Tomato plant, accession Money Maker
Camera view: tilt-top (135 deg); turntable rotation: 270 degrees
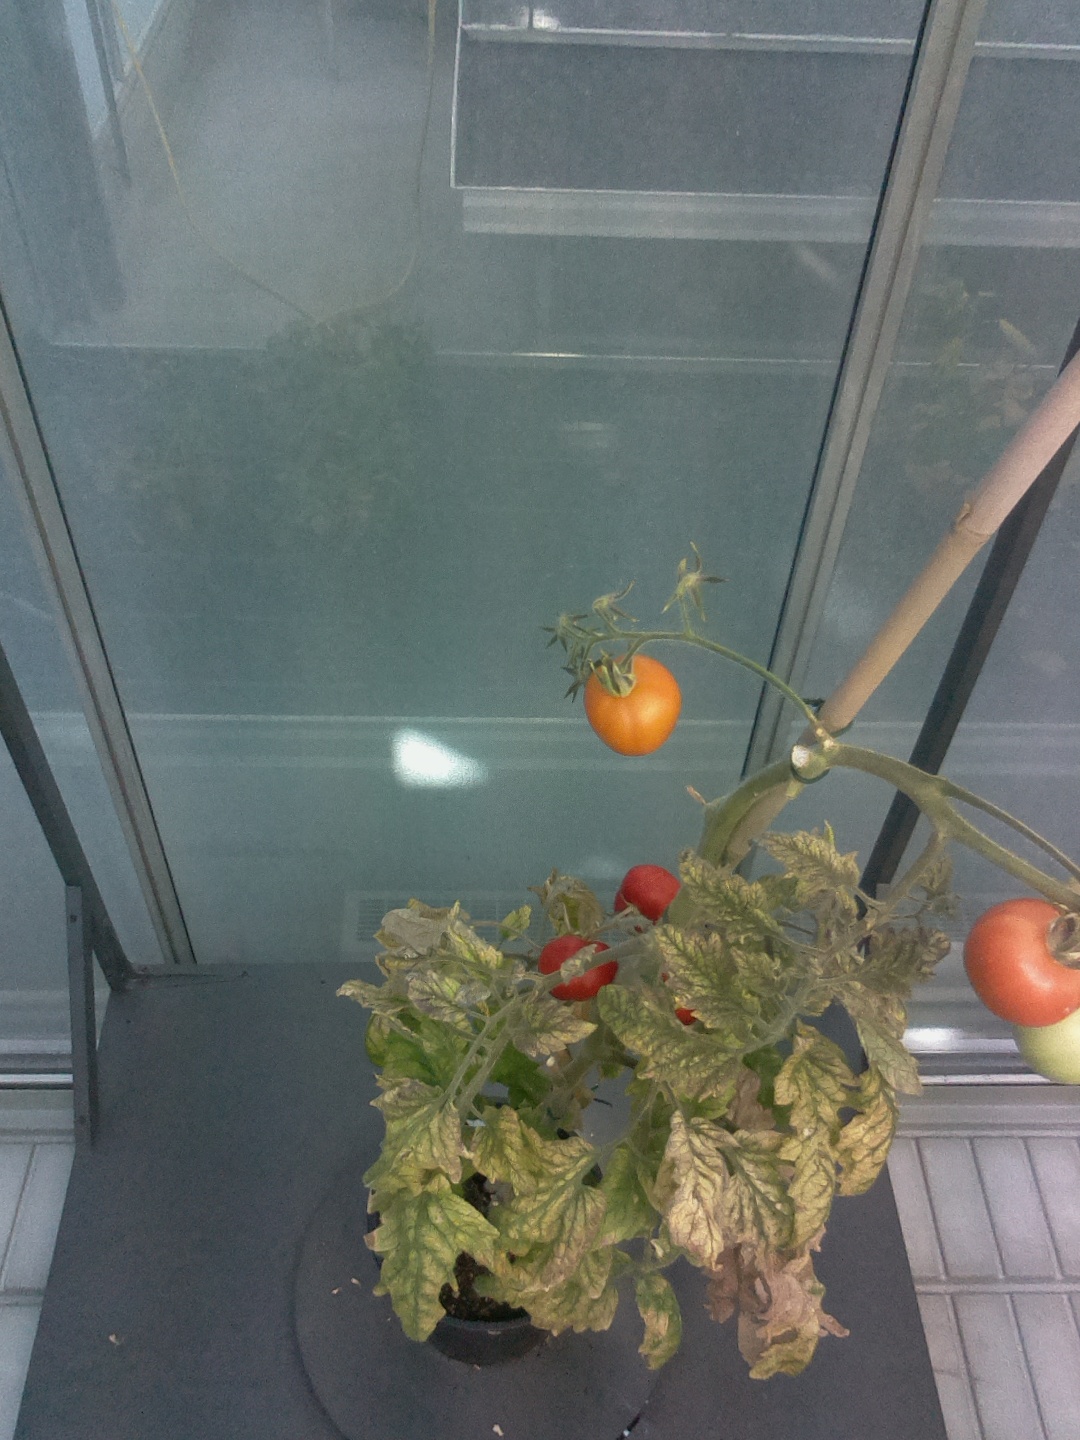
BBCH growth stage 85: 50%-60% of fruits show typical fully ripe color